Leanne Walker

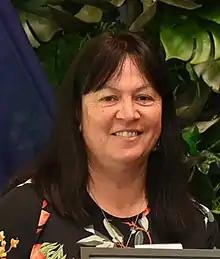
Walker in 2020

Leanne Walker (born 17 July 1968) is a New Zealand former basketball player who competed in the 2000 Summer Olympics and in the 2004 Summer Olympics. Walker also competed for New Zealand at the 1994 World Championship held in Australia.